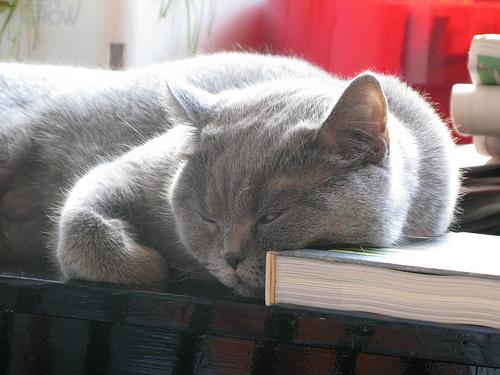
Breed: British Shorthair